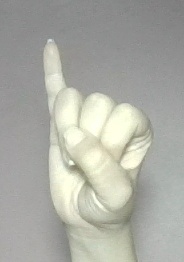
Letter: meem